Romal

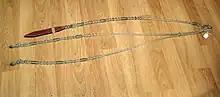
Rawhide romal rein set, from Mexico

It is historically associated with the vaquero tradition of western riding, and today is most often seen in western pleasure and equitation classes at horse shows for certain horse breeds that are shown in the "California style" of western riding, or in other western events in regions of the United States and Canada that are most influenced by the vaquero style.